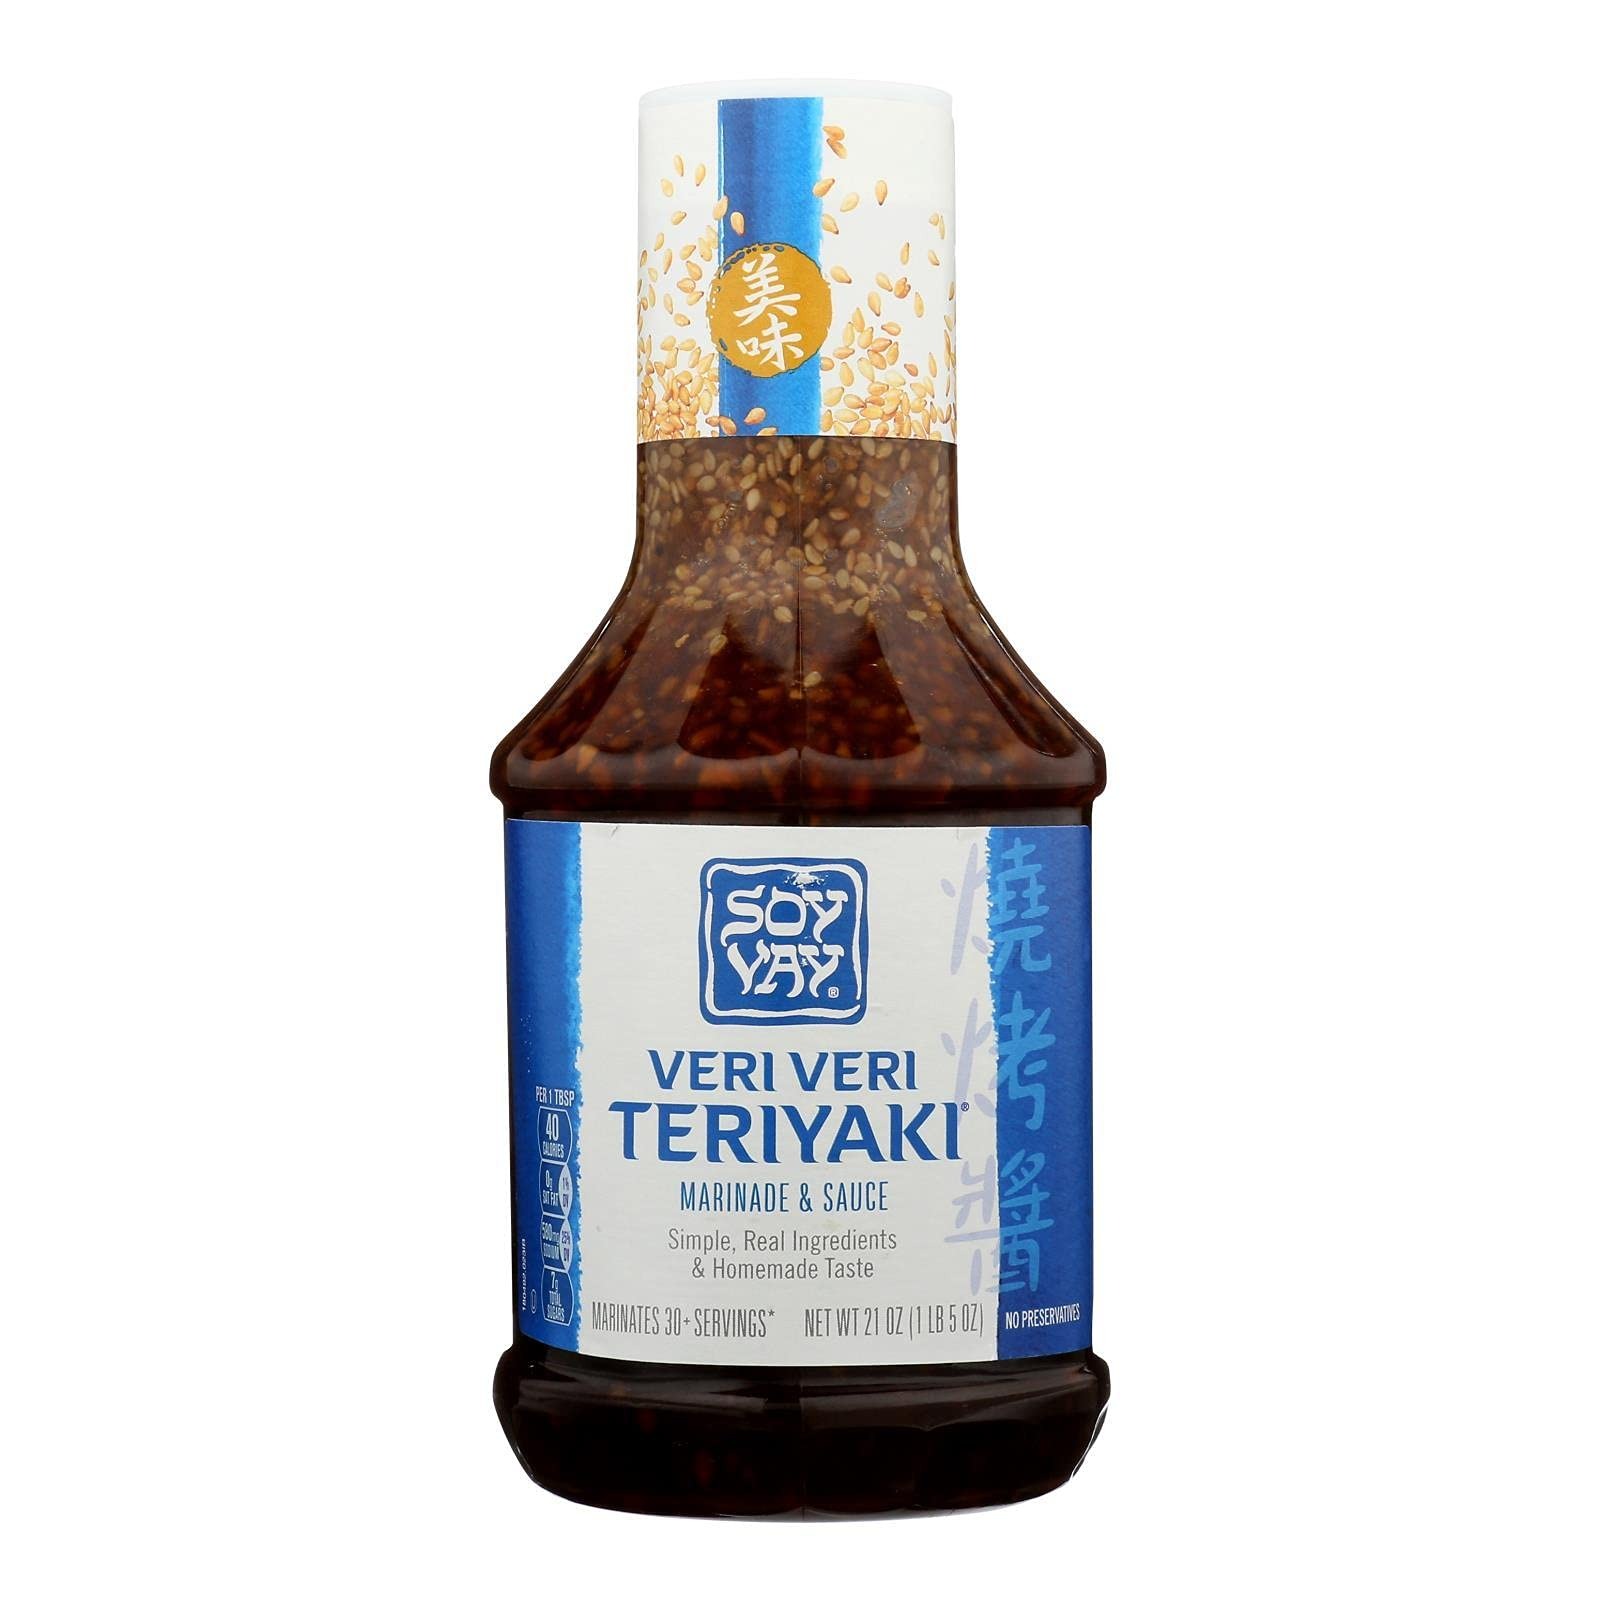
Item Name: Soy Vay Sauce Ls Veri Veri Teriyaki
Bullet Point 1: Soups and Sauces, WEEKNIGHT MEAL: Add our award winning Veri Veri Teriyaki Less Sodium Marinade & Sauce to your favorite homemade meal for an easy weeknight dinner with three delicious flavors - salty, gingery and garlicky.
Bullet Point 2: Broth, TERIYAKI SAUCE: Sesame seeds and hints of ginger add exotic teriyaki flavor that's great for grilling, baking or broiling chicken and steak.
Bullet Point 3: Kosher, LOW SODIUM: Made with quality ingredients, this condiment has no preservatives and 25% less sodium than our normal Veri Veri Teriyaki sauce,
Bullet Point 4: MARINADE: Perfect with veggie stir fry, tofu meat, poultry, fish or noodles - use as marinade, drizzle on top or even use as a dipping sauce.
Bullet Point 5: CERTIFIED KOSHER: Kosher certified and ready for your next get together, this marinade and sauce combo is everything you’ve been searching for to add instant flavor to any meal
Product Description: Soy Vay Veri Veri Teriyaki Sauce, 21 Ounce - 6 per case. Hows this for awesome You can get all the flavor your tastebuds expect from our Veri Veri Teriyaki Marinade and Sauce, only with 25 percent less sodium Thats because its still loaded with high-quality stuff, bits of garlic, real ginger and toasted sesame seeds, all swimming in the finest soy sauce. So let the flavor flow. Your tongue will be tantalized with all the teriyaki taste it can handle
Value: 21.0
Unit: Ounce

Price: 29.99